Lancaster Castle

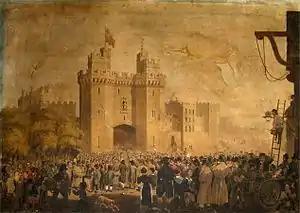
The castle's 15th-century gatehouse, in a 19th-century depiction by an unknown artist, with new inmates arriving at the castle when it was used as a prison.

For the next 150 years, there is no record of building work, although accounts are incomplete. The Well Tower is thought to date from the early 14th century. If there was no work on the castle, this may indicate that it was not important enough to warrant expenditure beyond upkeep, as Lancaster was not near a border. Though the region was generally peaceful, the Scots invaded in 1322 and 1389, reaching Lancaster and damaging the castle. The holdings of the Duchy of Lancaster extended beyond the county, and Lancaster was not especially important. However, when Henry Duke of Lancaster ascended the throne as King Henry IV in 1399, he almost immediately began adding the monumental gatehouse. A further devastation of the town, as had been inflicted in 1389, would have been an embarrassment for the new king; his expensive programme of building at the castle helped protect against this. The gatehouse Henry replaced was probably a simple structure, no more than a passage between two towers, but the rebuilt structure rivalled the keep as the strongest part of the castle. Records show that between 1402 and 1422, the year Henry V died, over £2,500 was spent on building work. While most of this sum would have been spent on the gatehouse, some may have been used to make alterations to the top storey of the keep. Since then, the castle has remained in the ownership of the Crown.